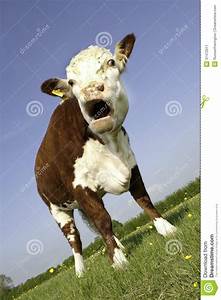
Label: cow